Vladimir Kolpakchi

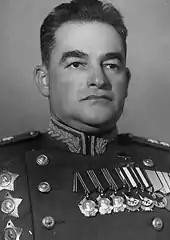

Vladimir Yakovlevich Kolpakchi (7 September 1899 in Kiev – 17 May 1961 in Moscow) was a Soviet general during World War II. For his role in the successful Vistula-Oder offensive he was awarded the title Hero of the Soviet Union on 6 April 1945.